Match of the Century (rugby union)

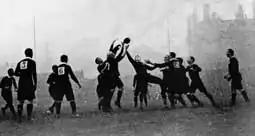
A lineout is contested during the match

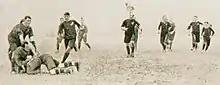
A Wales player is brought to ground by the All Blacks' defence.

Hodges kicked off for Wales and the early play was very tough. There were few opportunities until Seeling made a break for New Zealand, this was brought down by the Welsh defence and the first scrum was called.